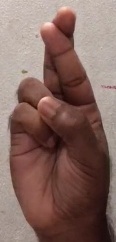
ASL sign: R